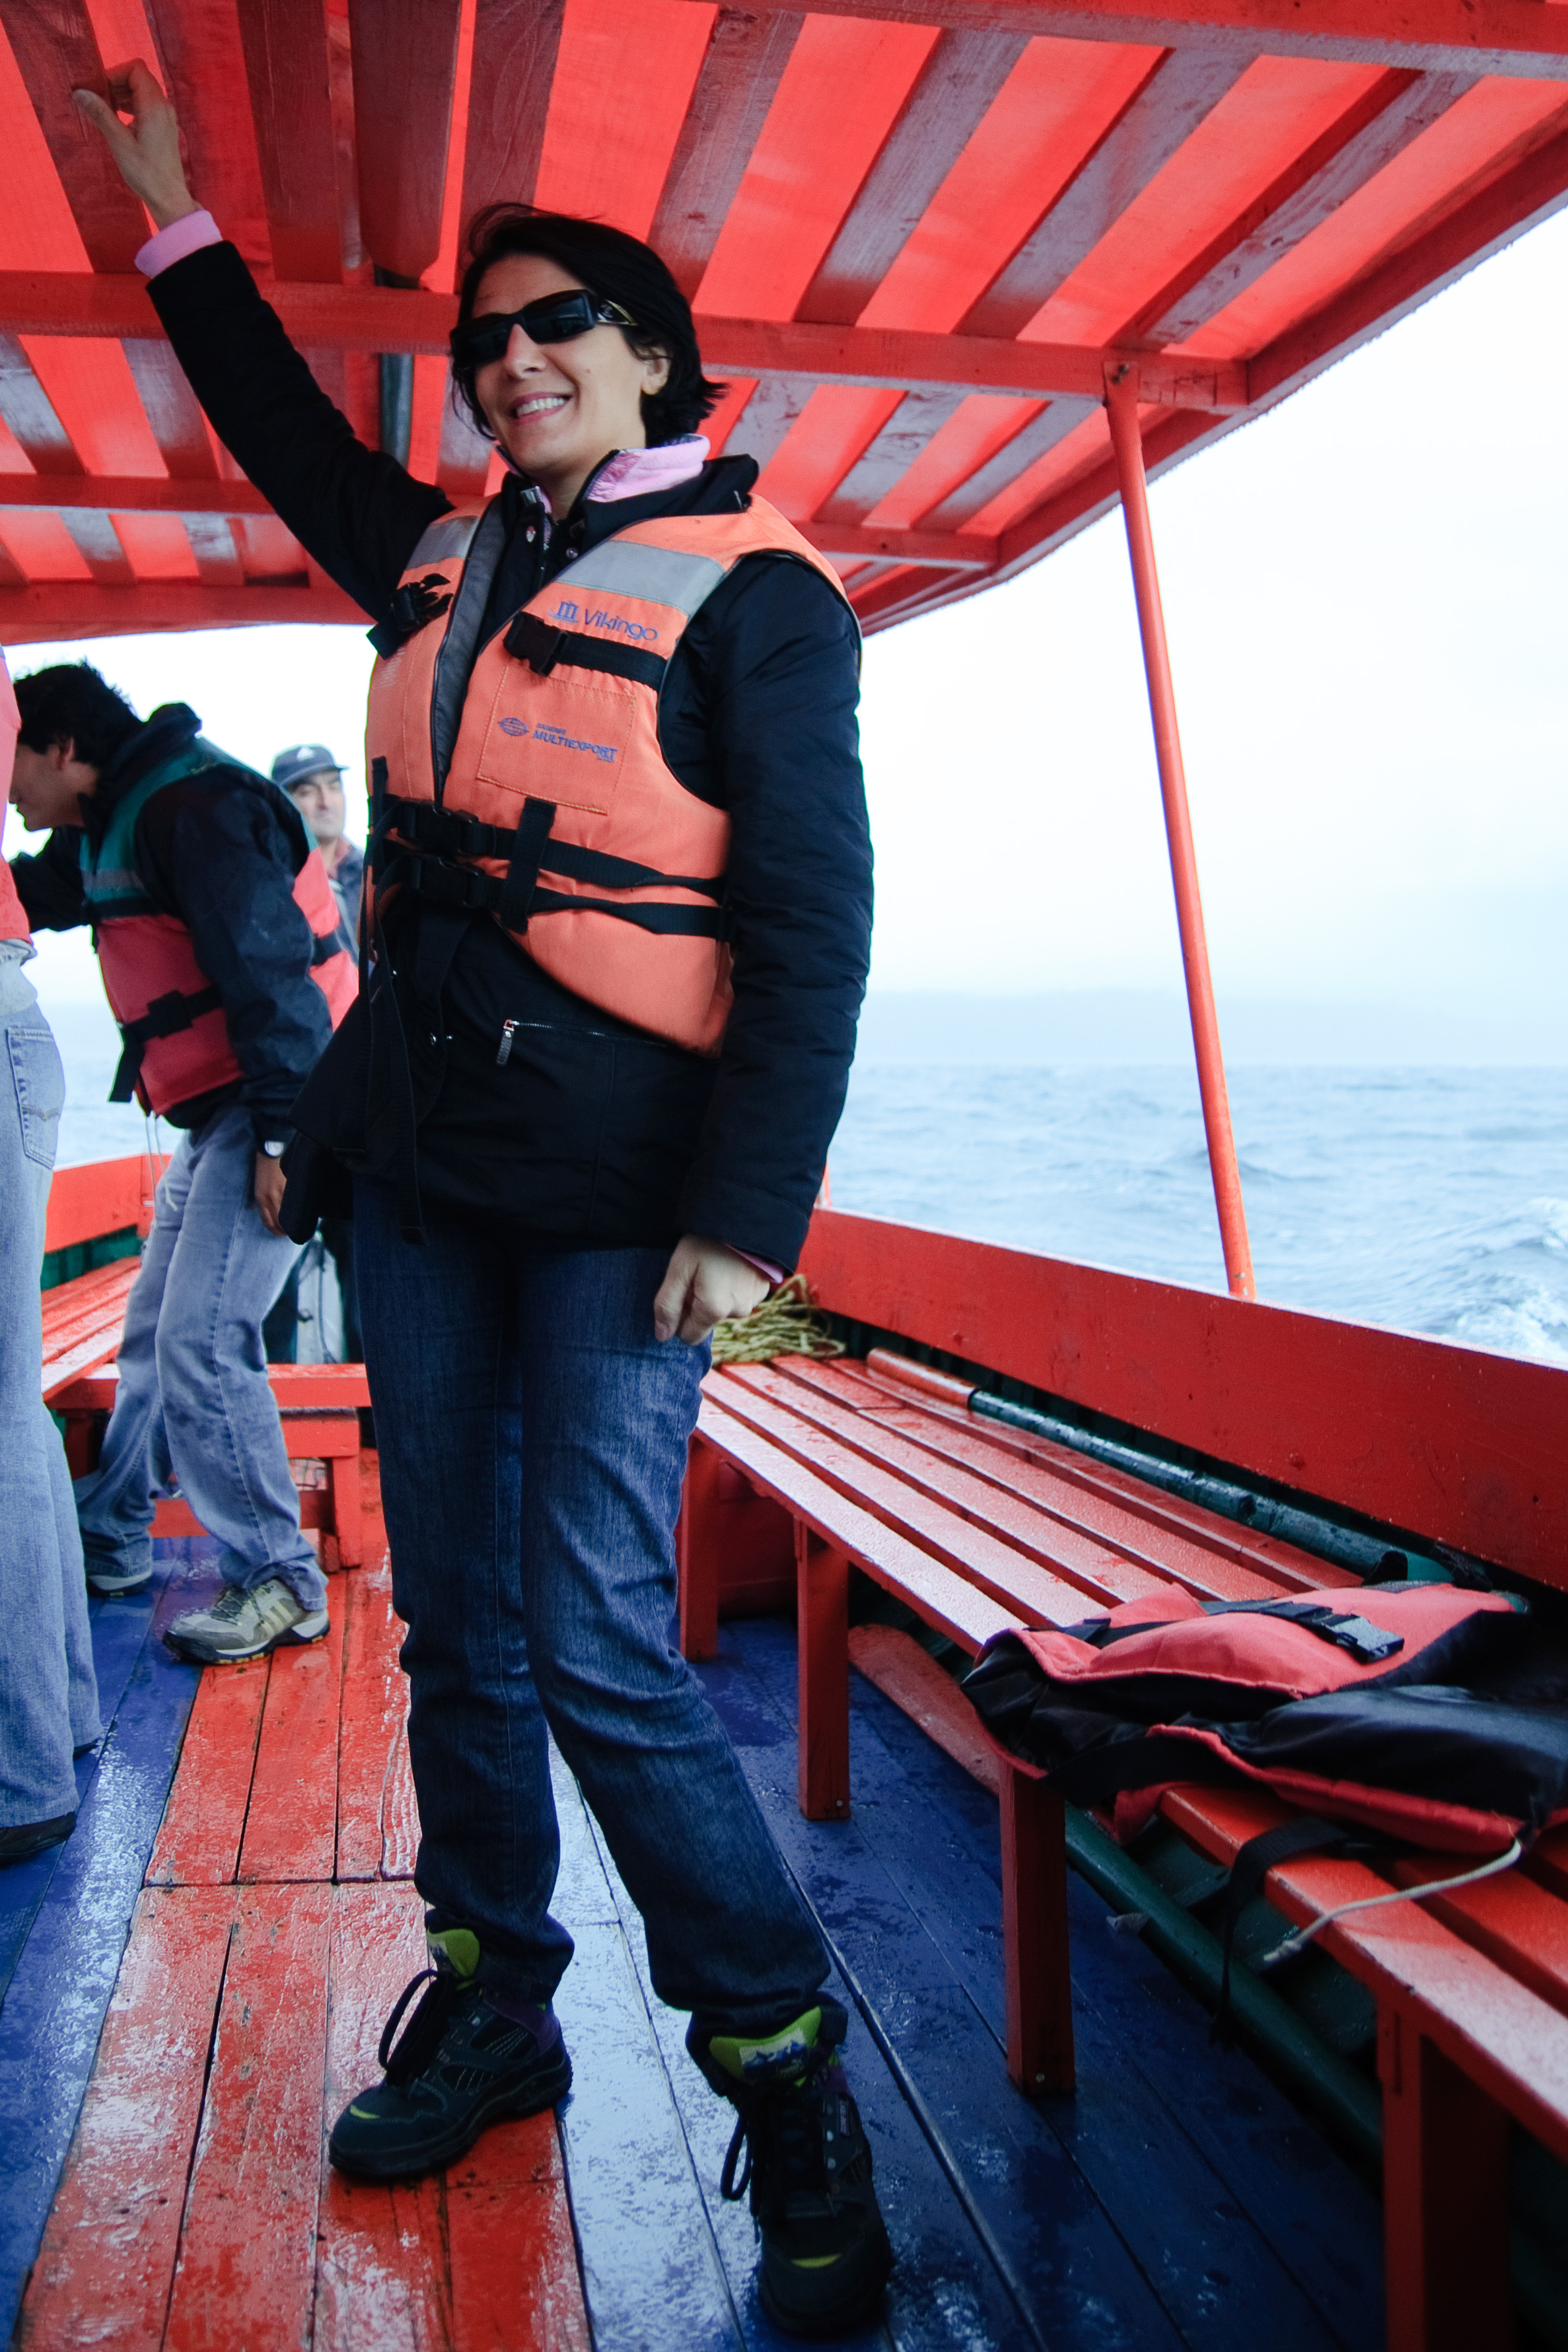
boat, red, vehicle, nikon, chile, d300, chiloe